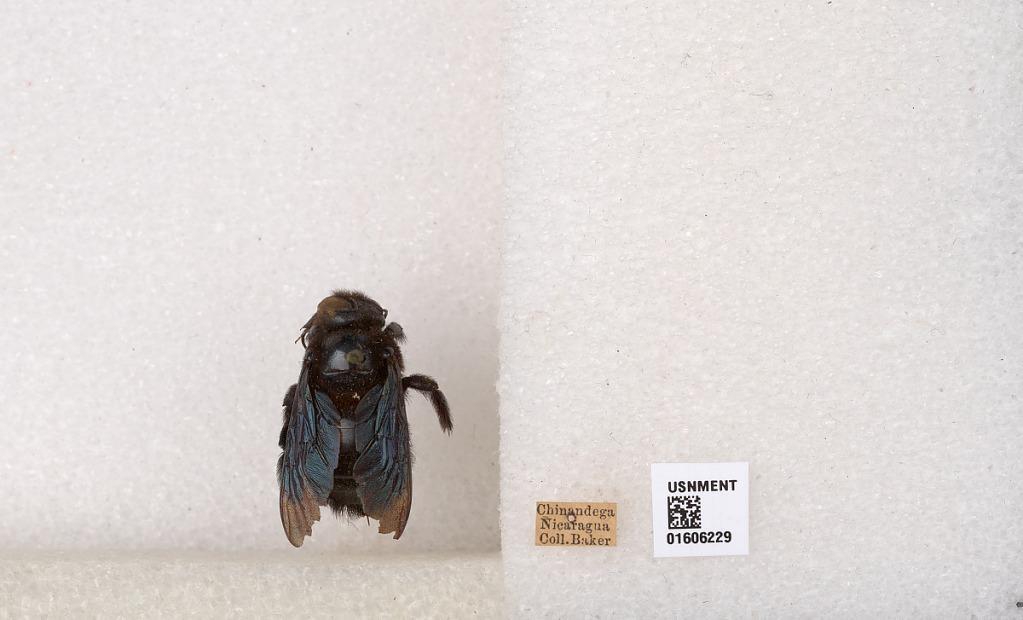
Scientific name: Xylocopa (Neoxylocopa) brasilianorum (Linnaeus)
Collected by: Baker
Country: Nicaragua
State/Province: Chinandega
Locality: Chinandega